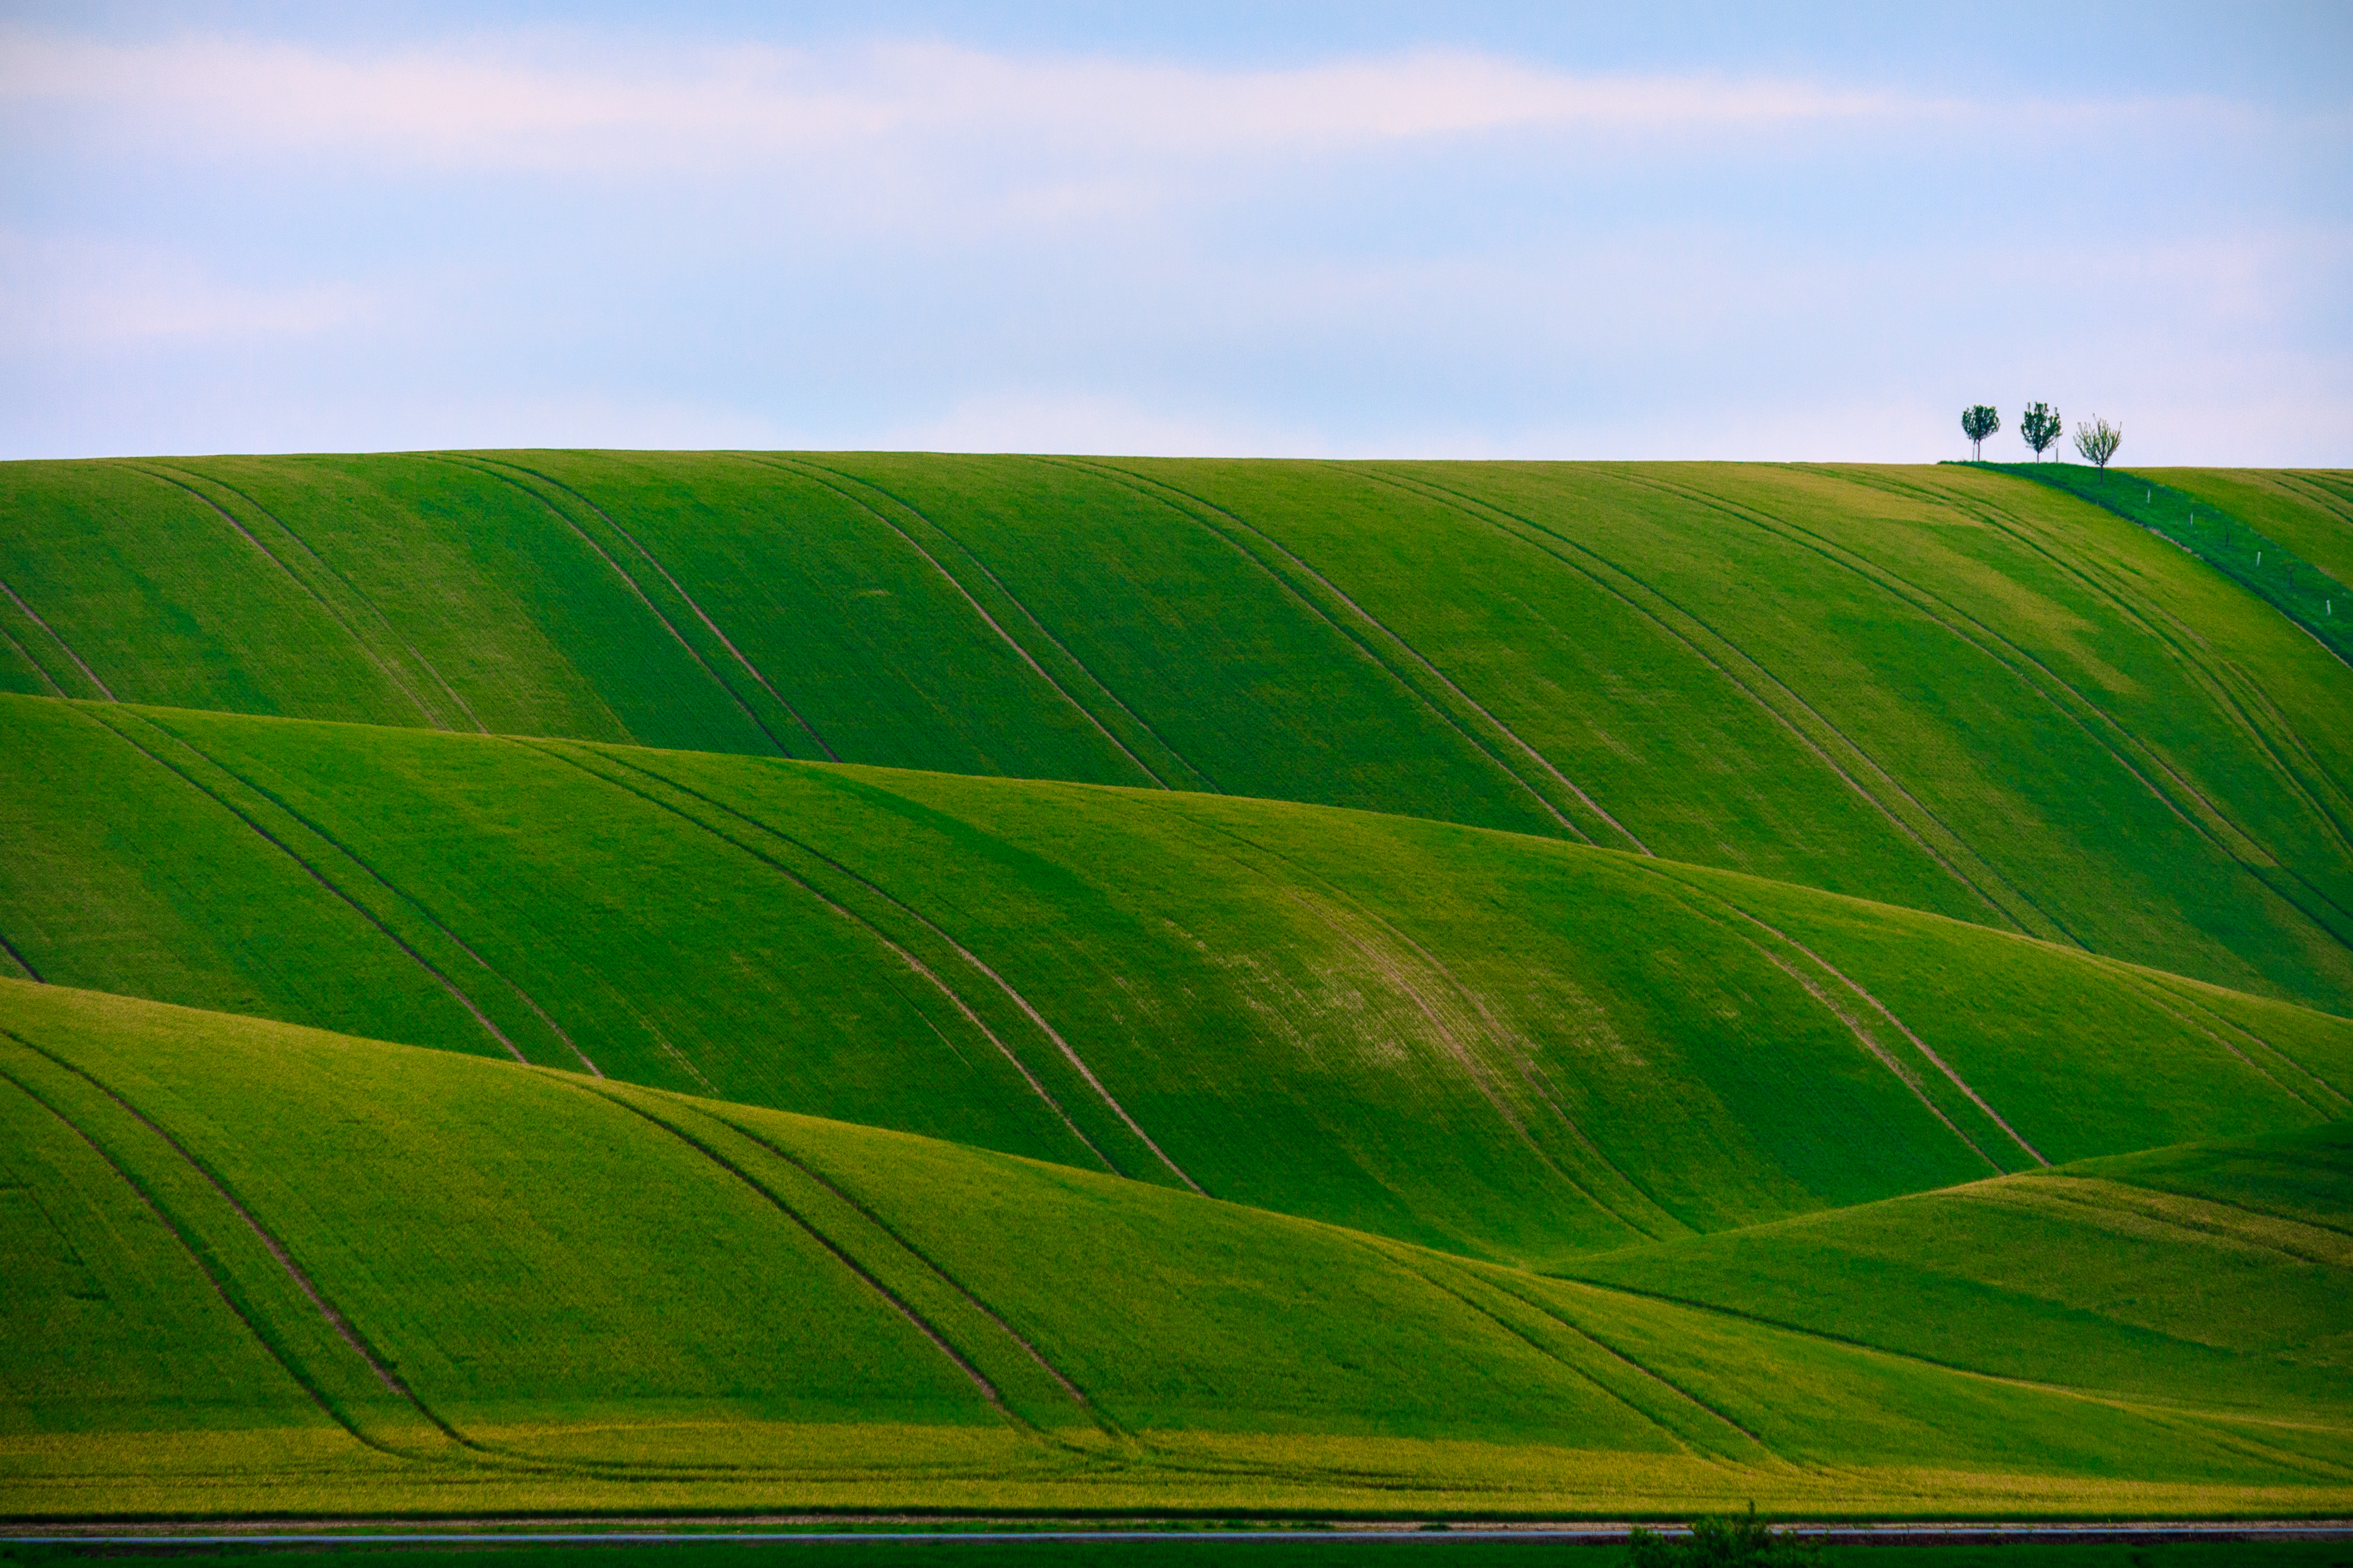
landscape, grass, horizon, plant, sky, field, lawn, prairie, leaf, hill, flower, green, crop, agriculture, plain, grassland, rural area, grass family